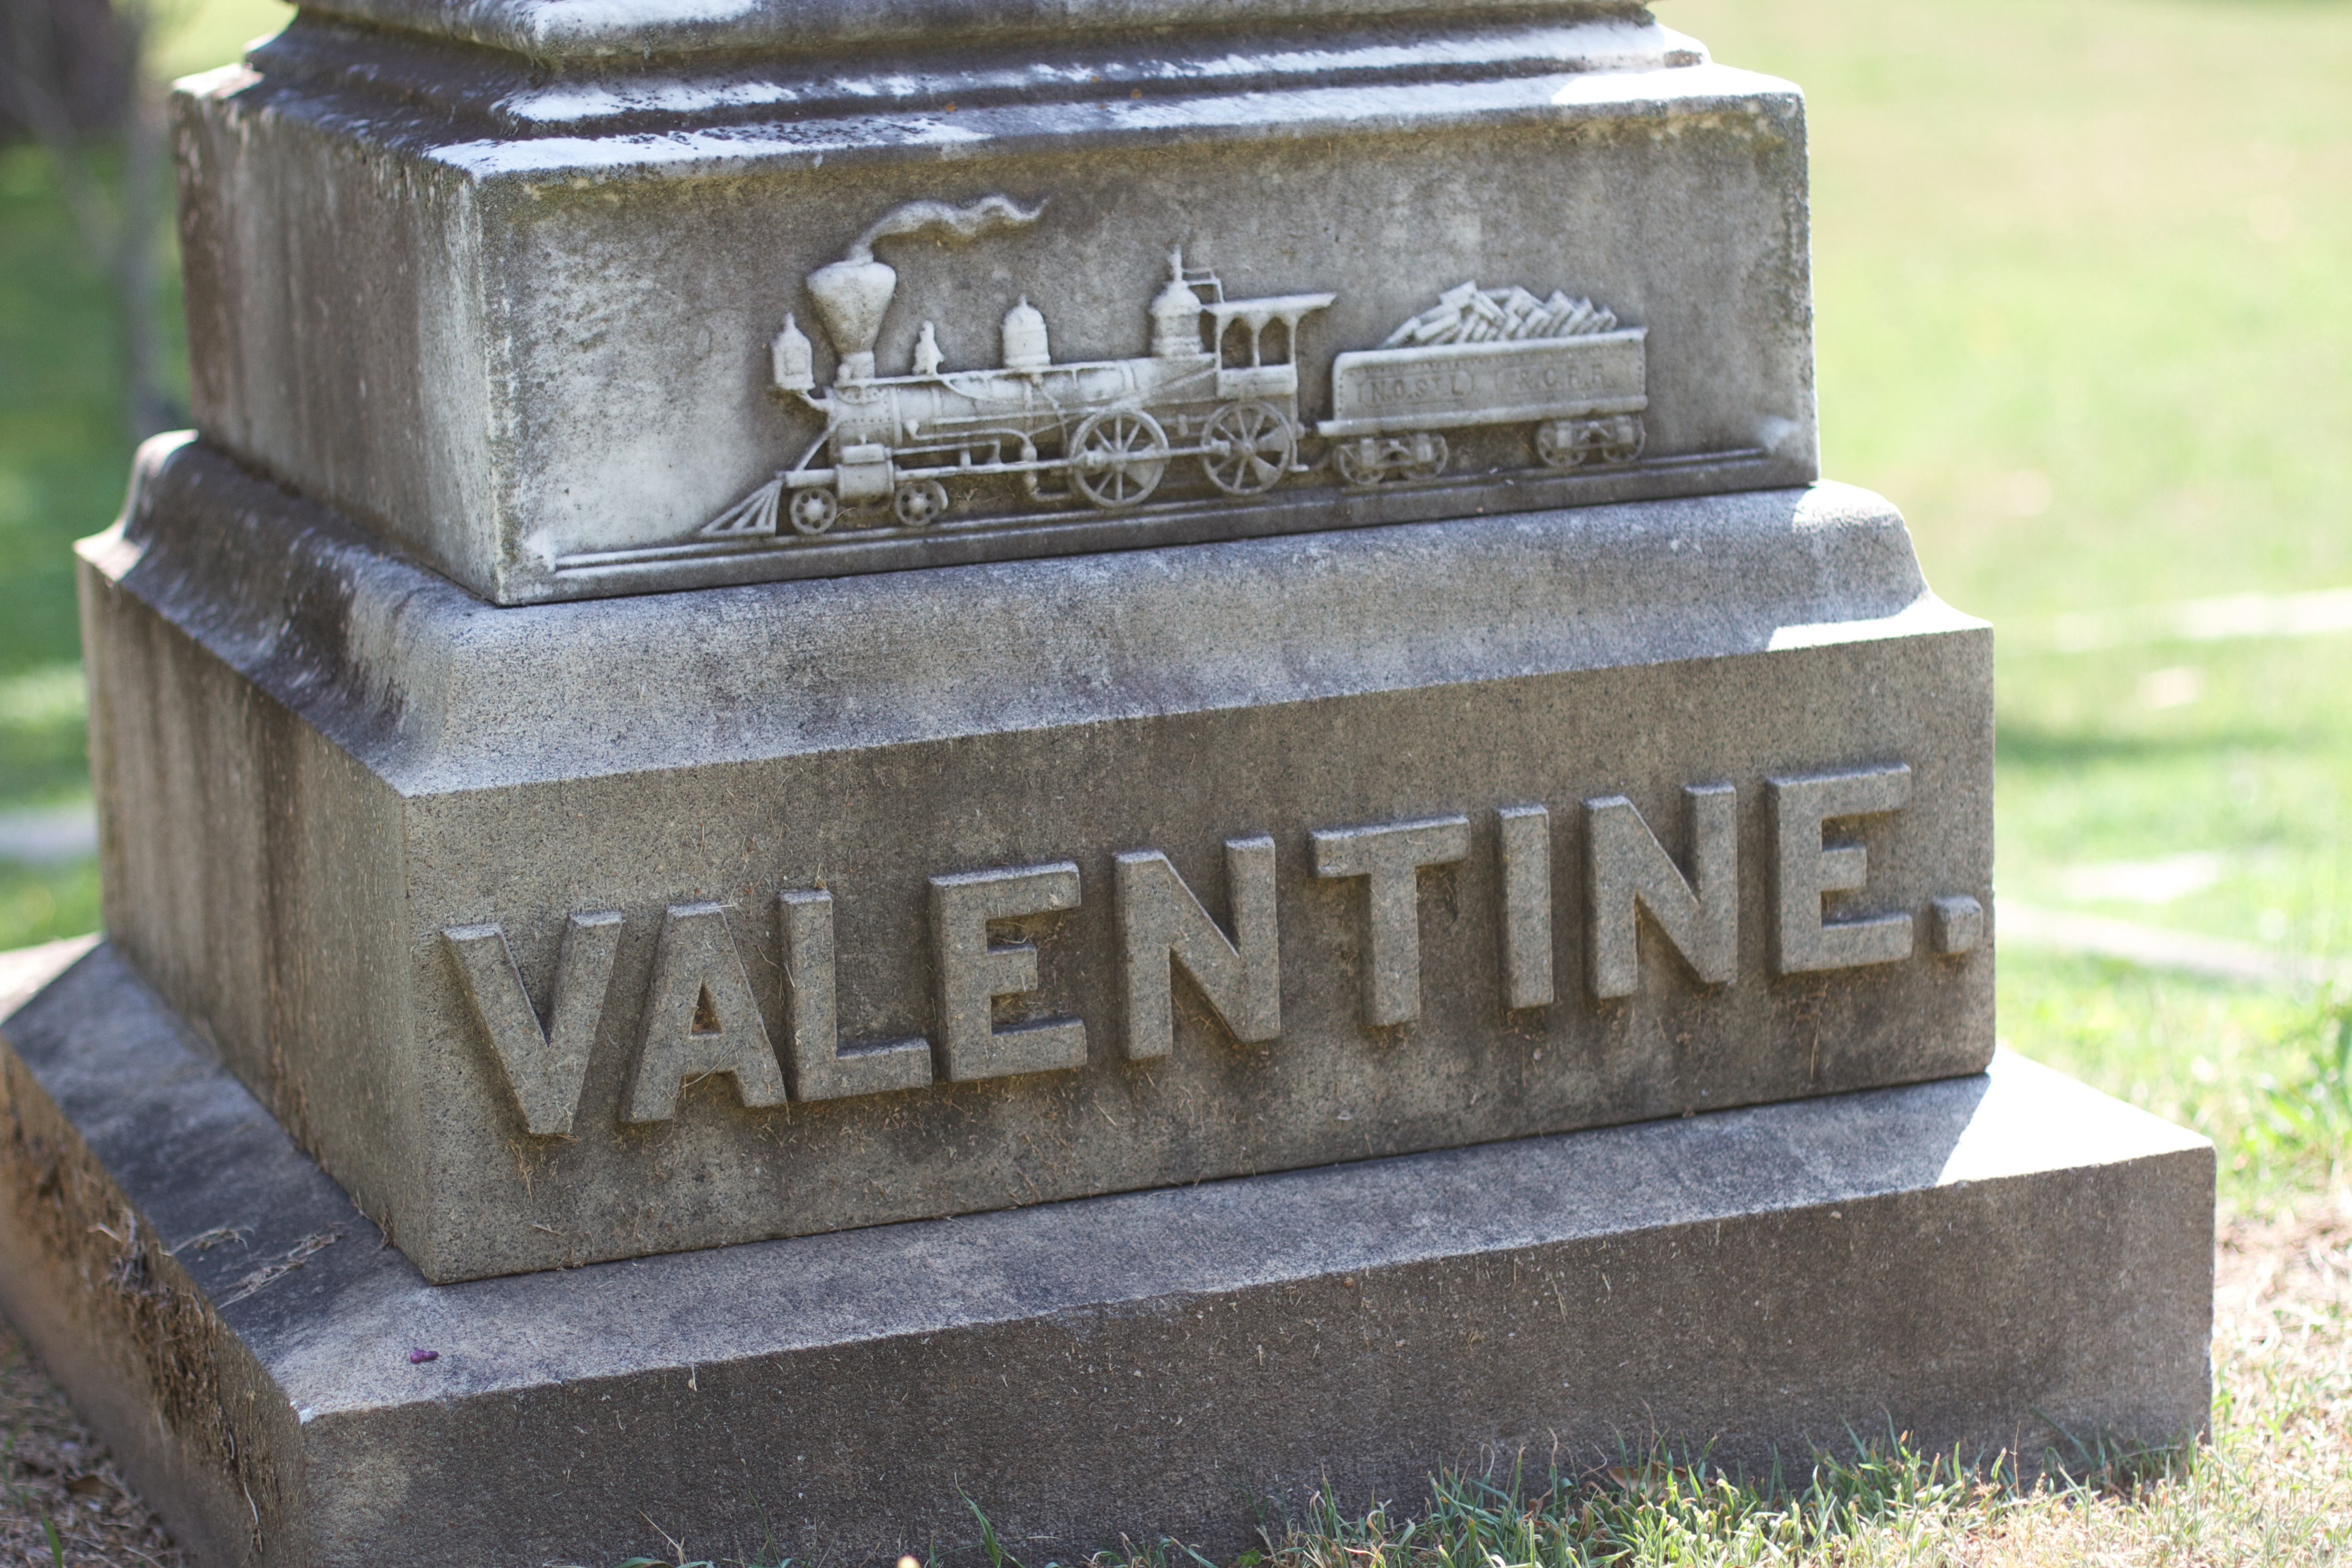
cemetery, grave, memorial, headstone, nonbuilding structure